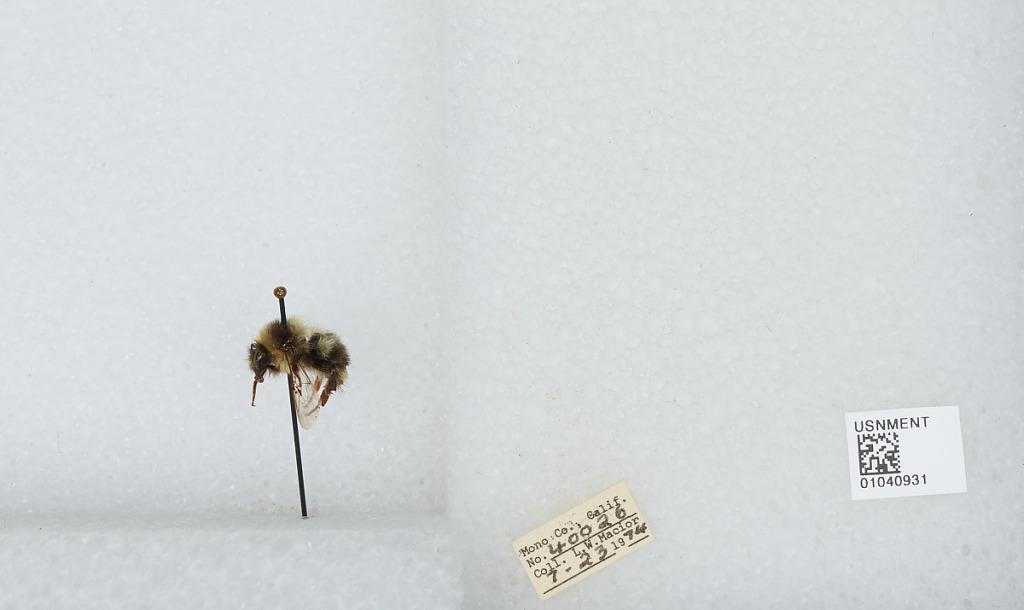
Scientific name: Bombus (Cullumanobombus) rufocinctus Cresson
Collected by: L. Macior
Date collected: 1974-7-23
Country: United States
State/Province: California
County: Mono
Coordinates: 37.92, -118.87